Chincoteague Fire Department

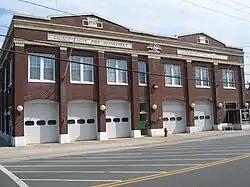
Chincoteague Fire Department

The Chincoteague Fire Department is located at 4026/4028 Main Street, Chincoteague Island, Virginia. This building was initially constructed in 1930 and expanded in 2019.